Tim Berners-Lee

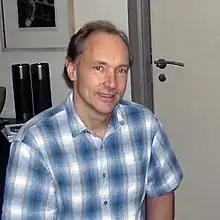
Berners-Lee, 2005

After graduation, Berners-Lee worked as an engineer at the telecommunications company Plessey in Poole, Dorset. In 1978, he joined D. G. Nash in Ferndown, Dorset, where he helped create typesetting software for printers.